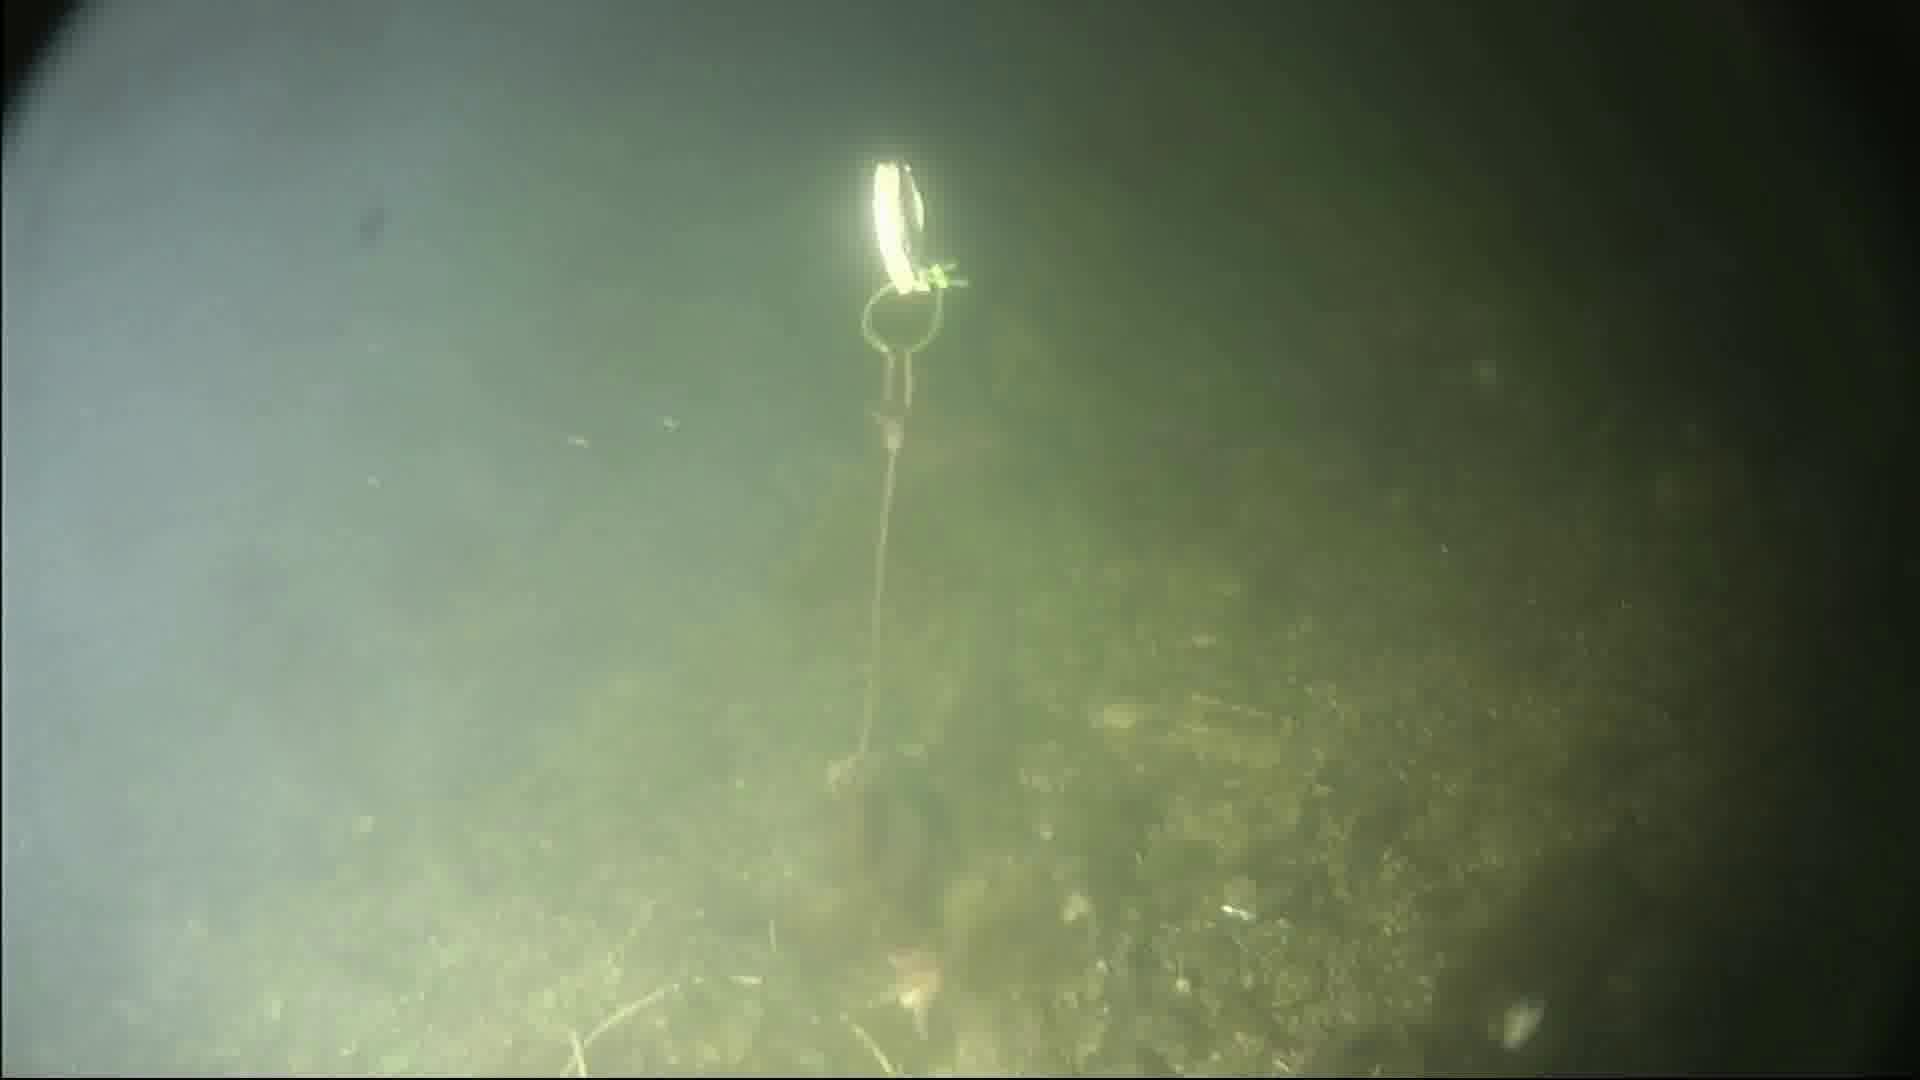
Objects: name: starfish